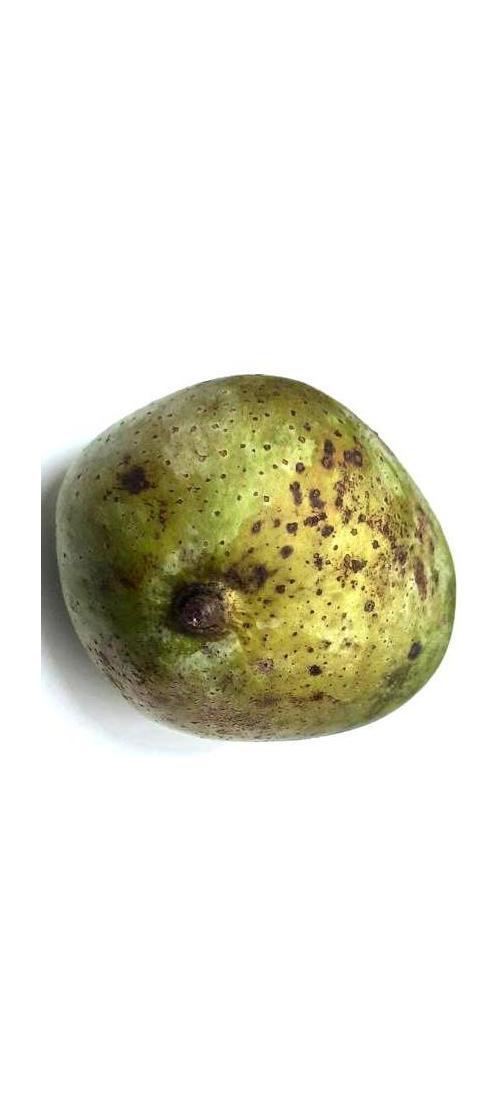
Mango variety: Fazli Classic